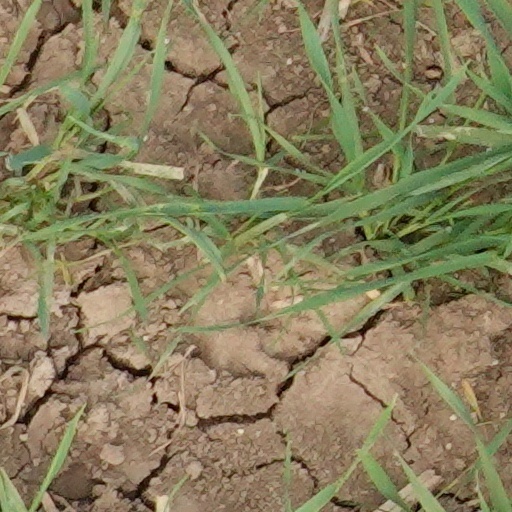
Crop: wheat